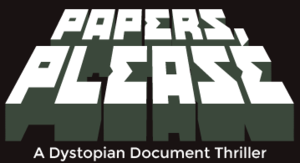
Return of the Obra Dinn, sous-titré An Insurance Adventure with Minimal Color, est un jeu vidéo d'aventure et de réflexion créé par le développeur indépendant Lucas Pope et édité par 3909 LLC. Il sort le 18 octobre 2018 sur Windows et Mac, et des portages sont également sortis sur Xbox One, PlayStation 4 et Nintendo Switch le 18 octobre 2019.